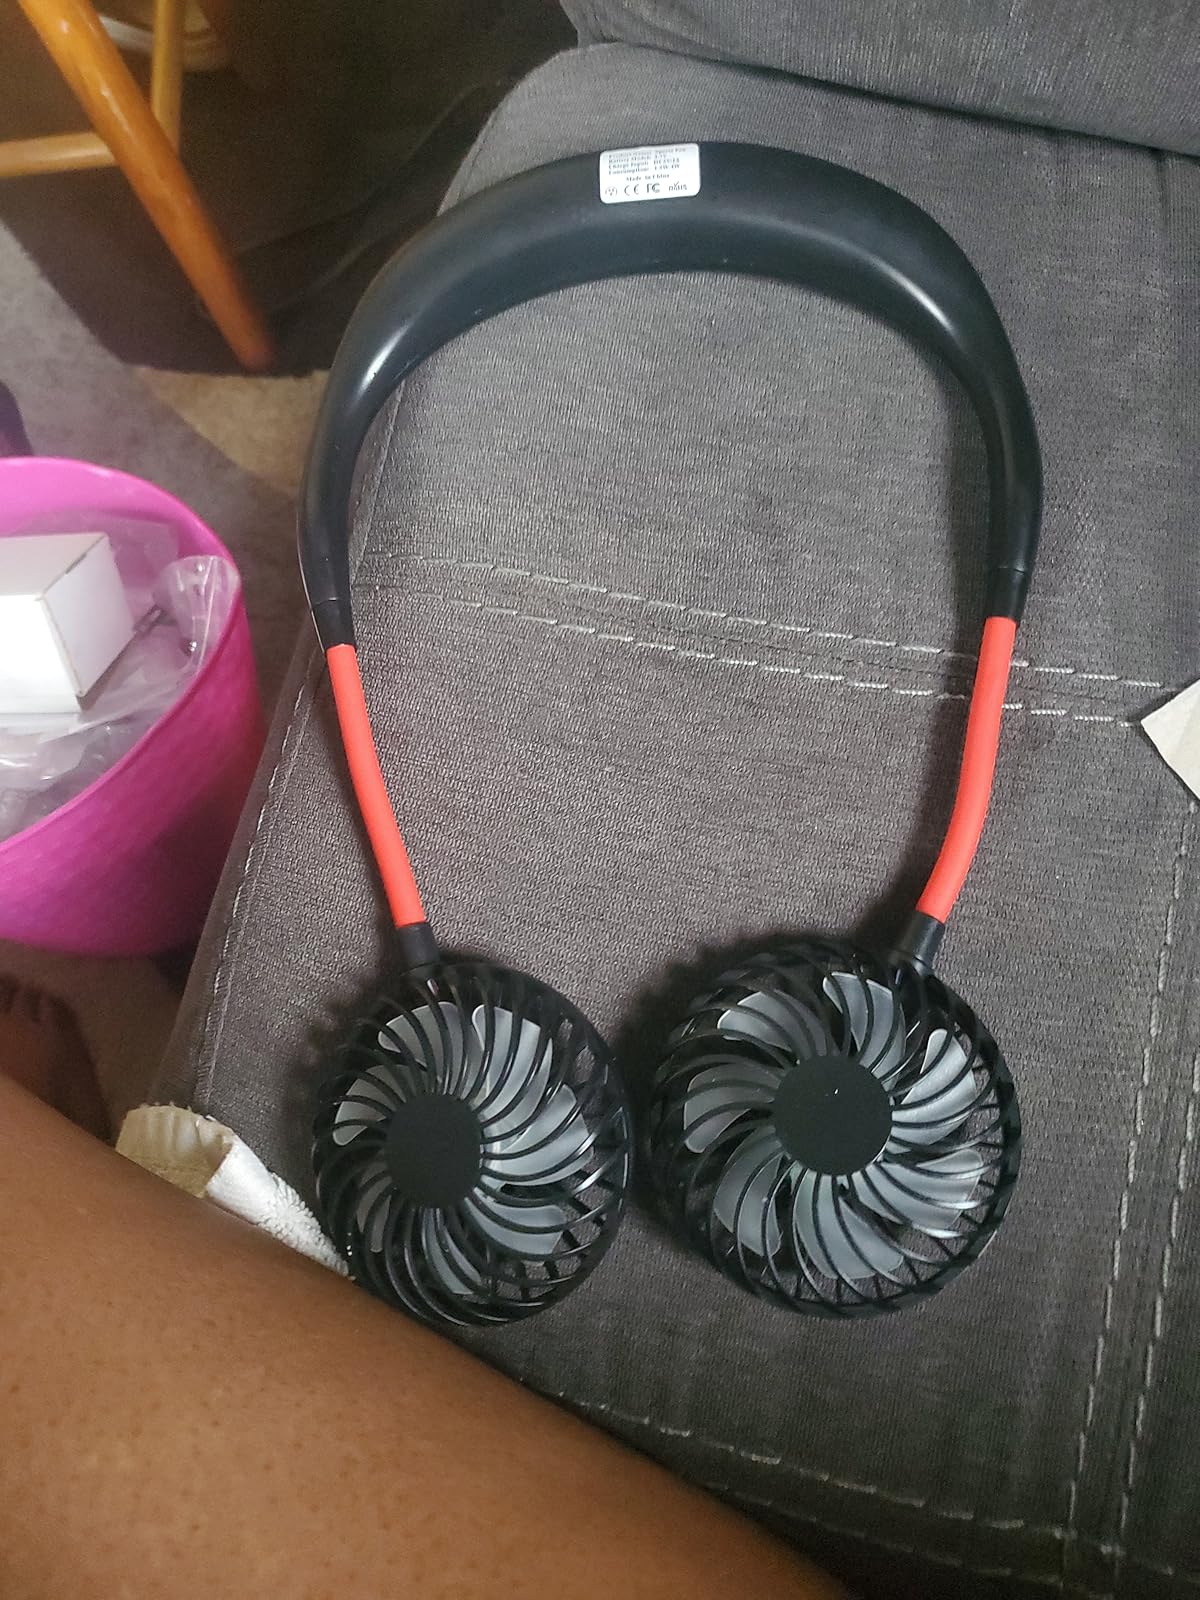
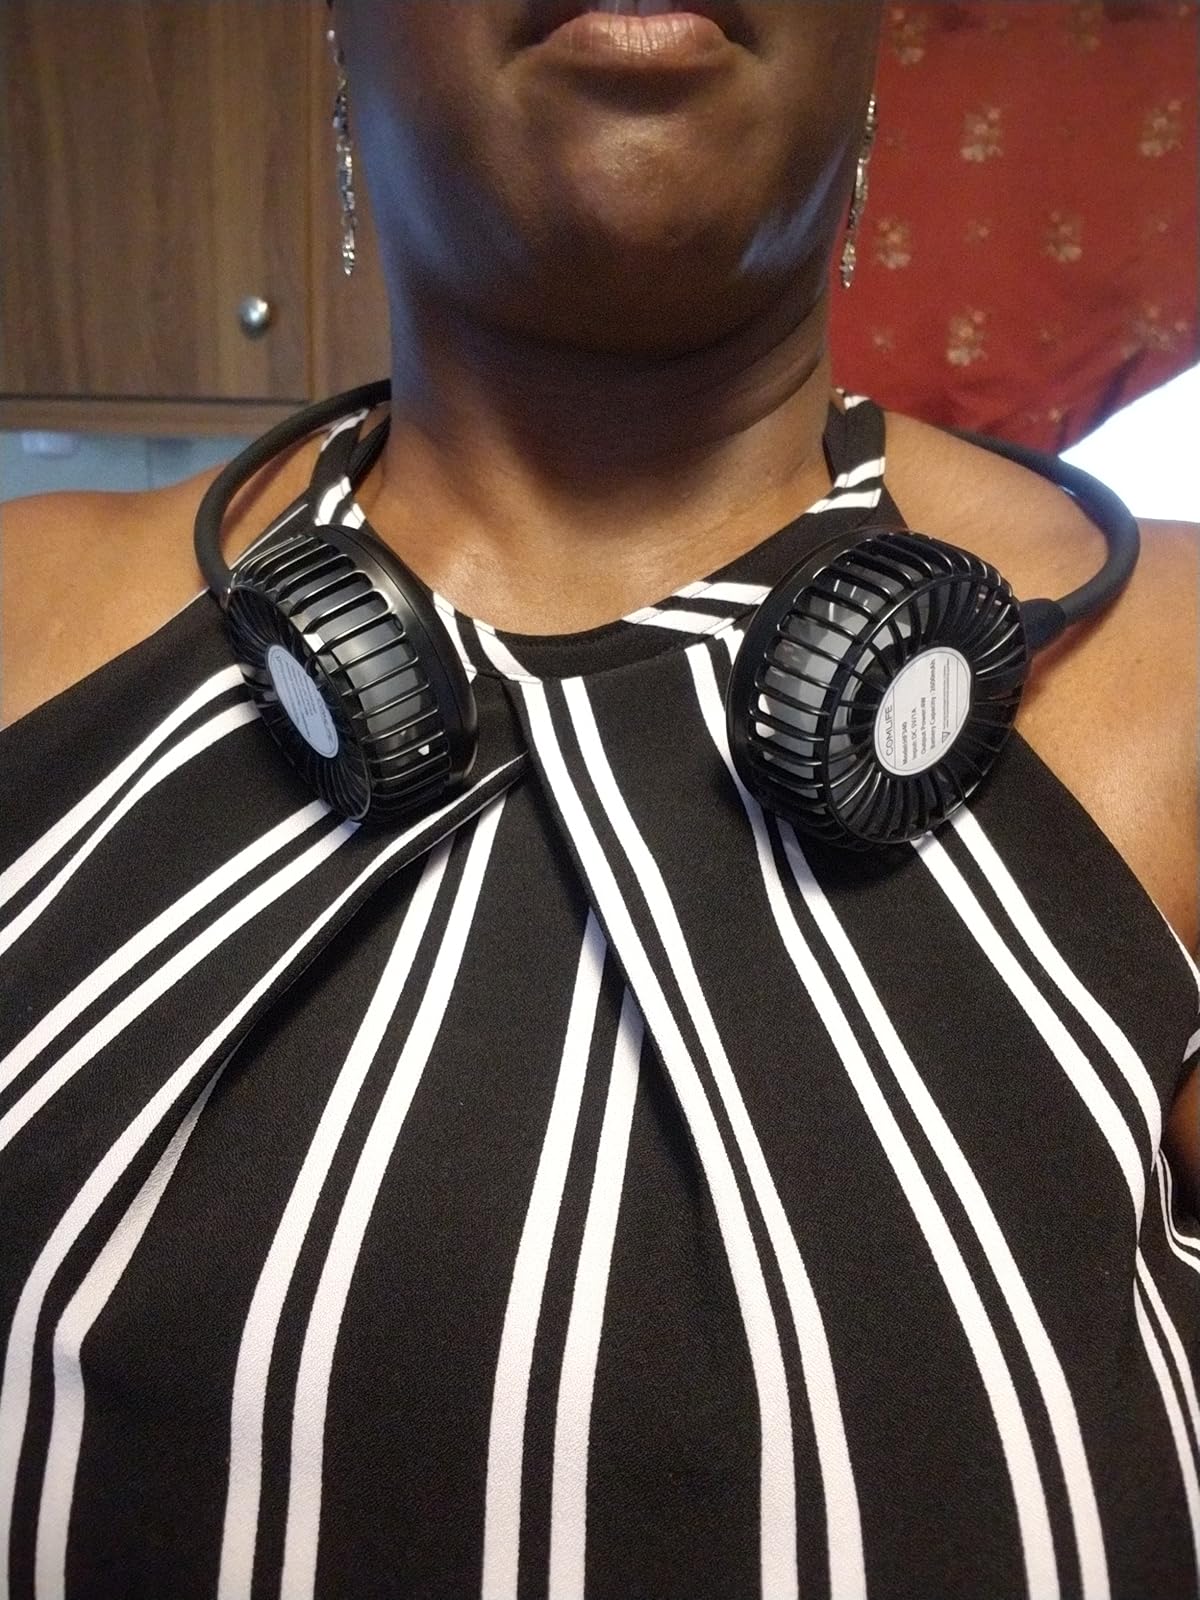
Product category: fan
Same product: no